Nathaniel Exum

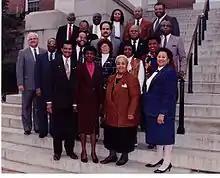
Exum with the 1992 Legislative Black Caucus of Maryland

Exum was originally elected to the House of Delegates in 1974, representing District 25 in Prince George's County. He ran for and won a seat in the State Senate in 1998, though due to redistricting he represented District 24 before being defeated. He had at various times served as Chair and Co-Chair of his county delegation, as Chaplain and Treasurer of the Legislative Black Caucus of Maryland, and was a member of the Veteran's Caucus.